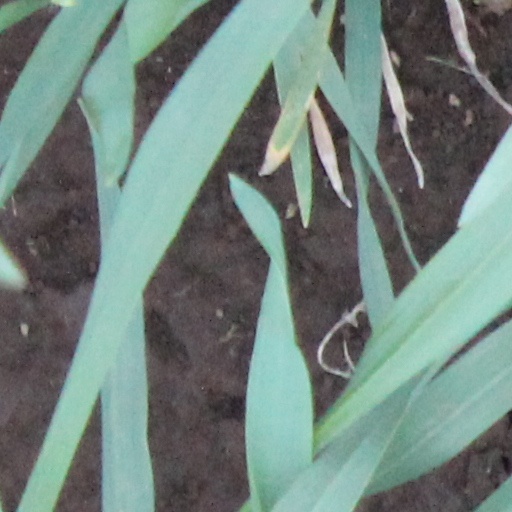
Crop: wheat